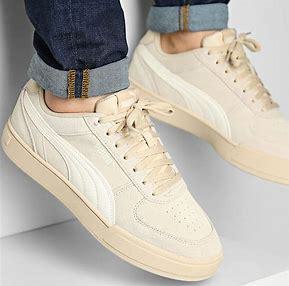
Brand: Puma
Model: Caven